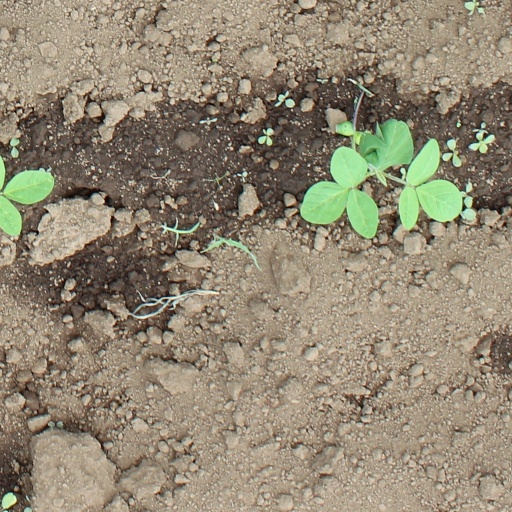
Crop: soybean